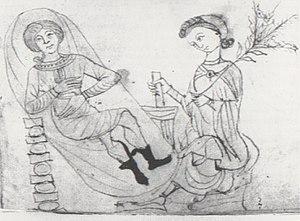
La menthe pouliot ou pouliot est une plante herbacée de la famille des Lamiacées, originaire d'Europe, d'Afrique du Nord et d'Asie tempérée. Connue depuis l'Antiquité européenne comme plante médicinale, elle ne fut rattachée aux menthes qu'à l'époque moderne. Elle est également appelée flio en Afrique du Nord-Ouest.